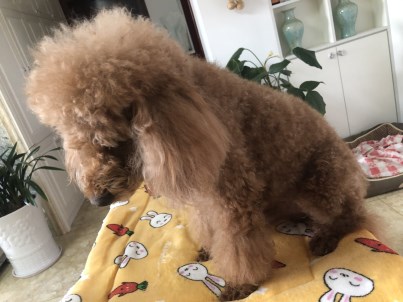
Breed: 2925-n000114-toy_poodle